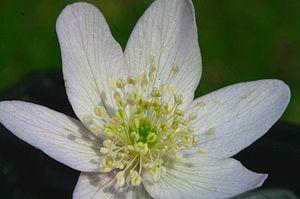
L’Anémone noble, encore appelée Anémone trifoliée, est une espèce de plante à fleur de la famille des Ranunculaceae.